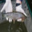
Label: trout